The Epoch Times

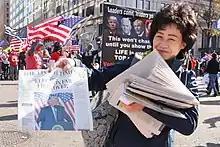
Woman at Million MAGA March on November 14, 2020, in Washington, D.C., distributing copies of "The Epoch Times" featuring a headline that quotes Donald Trump's disputed claim about the results of the 2020 United States presidential election.

"The Epoch Times" has promoted an array of pro-Donald Trump conspiracy theories and is known as one of Trump's closest media allies and defenders.